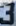
Number: 3